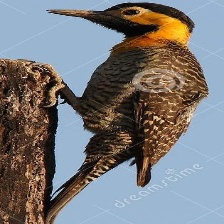
Species: CAMPO FLICKER
Scientific name: COLAPTES CAMPESTRIS